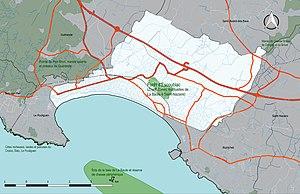
Commune de La Baule-Escoublac - Carte des ZNIEFF de type 2.
La Baule-Escoublac est une commune de l'Ouest de la France, dans le département de la Loire-Atlantique, en région Pays de la Loire. Située sur le littoral atlantique, elle fait partie de la Côte d'Amour, entre Le Pouliguen et Pornichet.